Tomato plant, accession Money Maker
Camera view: tilt-top (135 deg); turntable rotation: 330 degrees
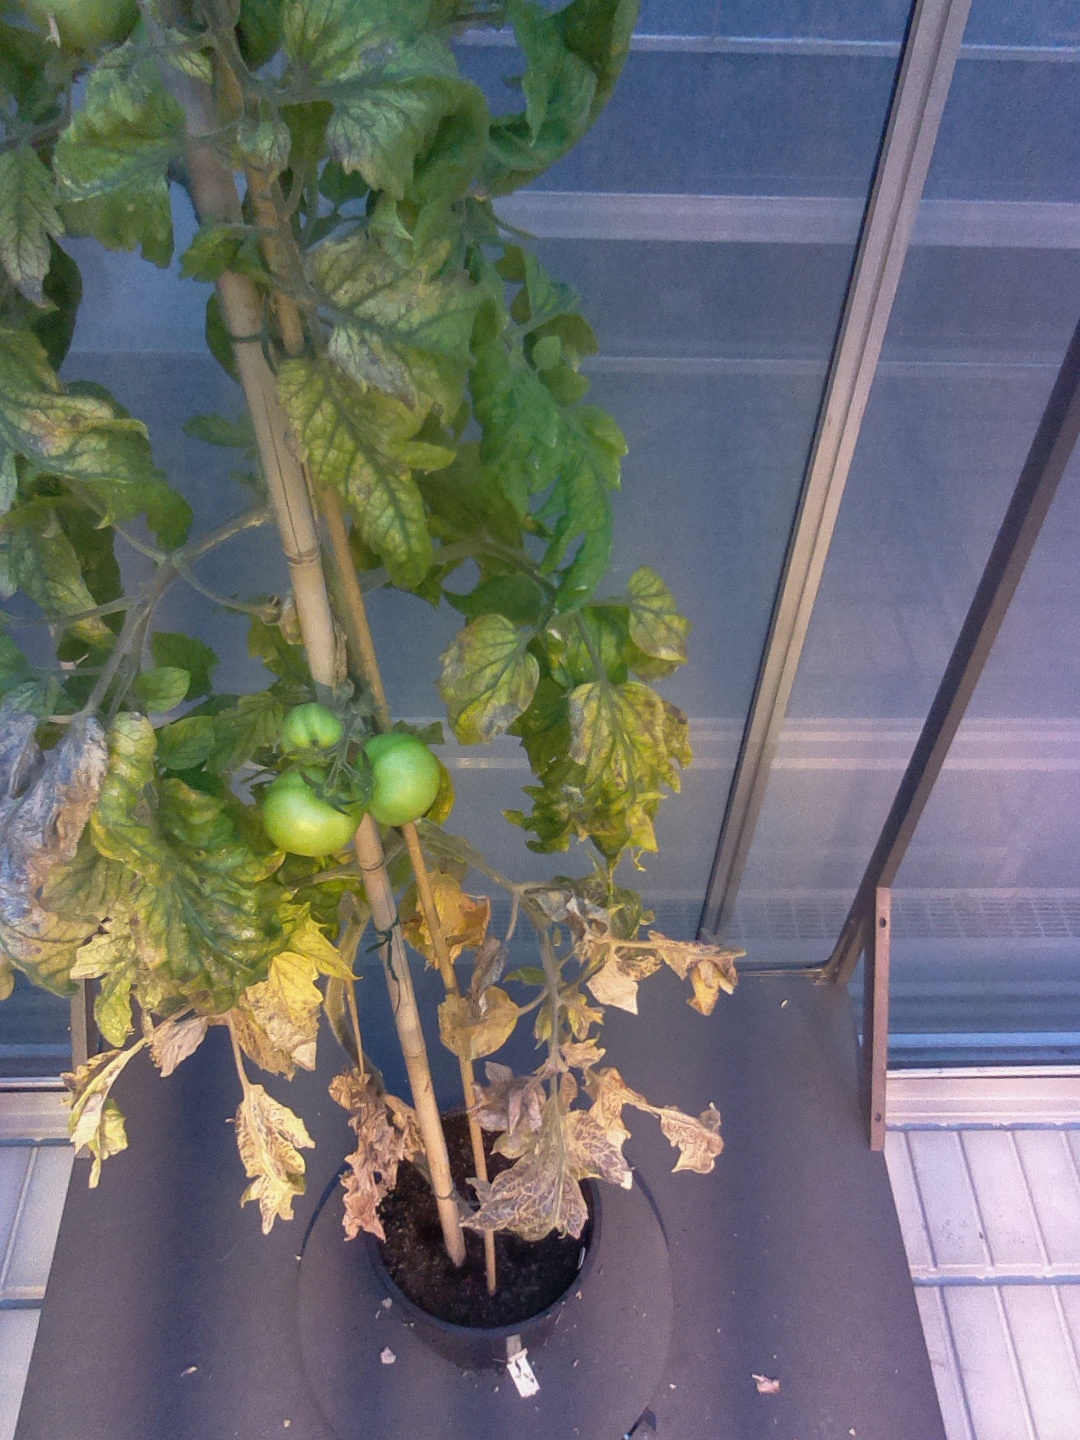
BBCH growth stage 81: 10%-20% of fruits show typical fully ripe color